Eddy Current Suppression Ring

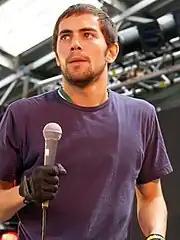
Huntley is shown in an upper body shot. He holds a microphone in his right hand. He wears a purple T-shirt and black gloves. Huntley is looking to his upper right.

In October 2006 the group released their first studio album, an eponymous effort for Dropkick Records and distributed by Shock Records. They had used Caulfield Rehearsal Studios on 25 February 2006 to record it in four hours. It received critical acclaim: AllMusic's Mark Deming noticed, "[it's] dominated by tough, hooky tunes, no-frills musicianship, and Brendan's broad Australian accent" while his associate Rick Anderson rated it as three-and-a-half stars out-of-five, "The world can always use another blast of clattery, rusty-razor-edged, two-chords-is-plenty-thank-you punk rock." Lachie of "Youth Central" determined, "[they] play 60s/70s-influenced punky garage rock, and play it well. Live, they are catchy, raw and full of a refreshingly innocent energy. On record, they are much the same."